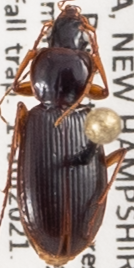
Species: Synuchus impunctatus
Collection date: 2021-07-14
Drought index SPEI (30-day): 0.47
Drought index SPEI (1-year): -1.13
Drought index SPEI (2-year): -0.8